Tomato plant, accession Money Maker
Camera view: tilt-top (135 deg); turntable rotation: 60 degrees
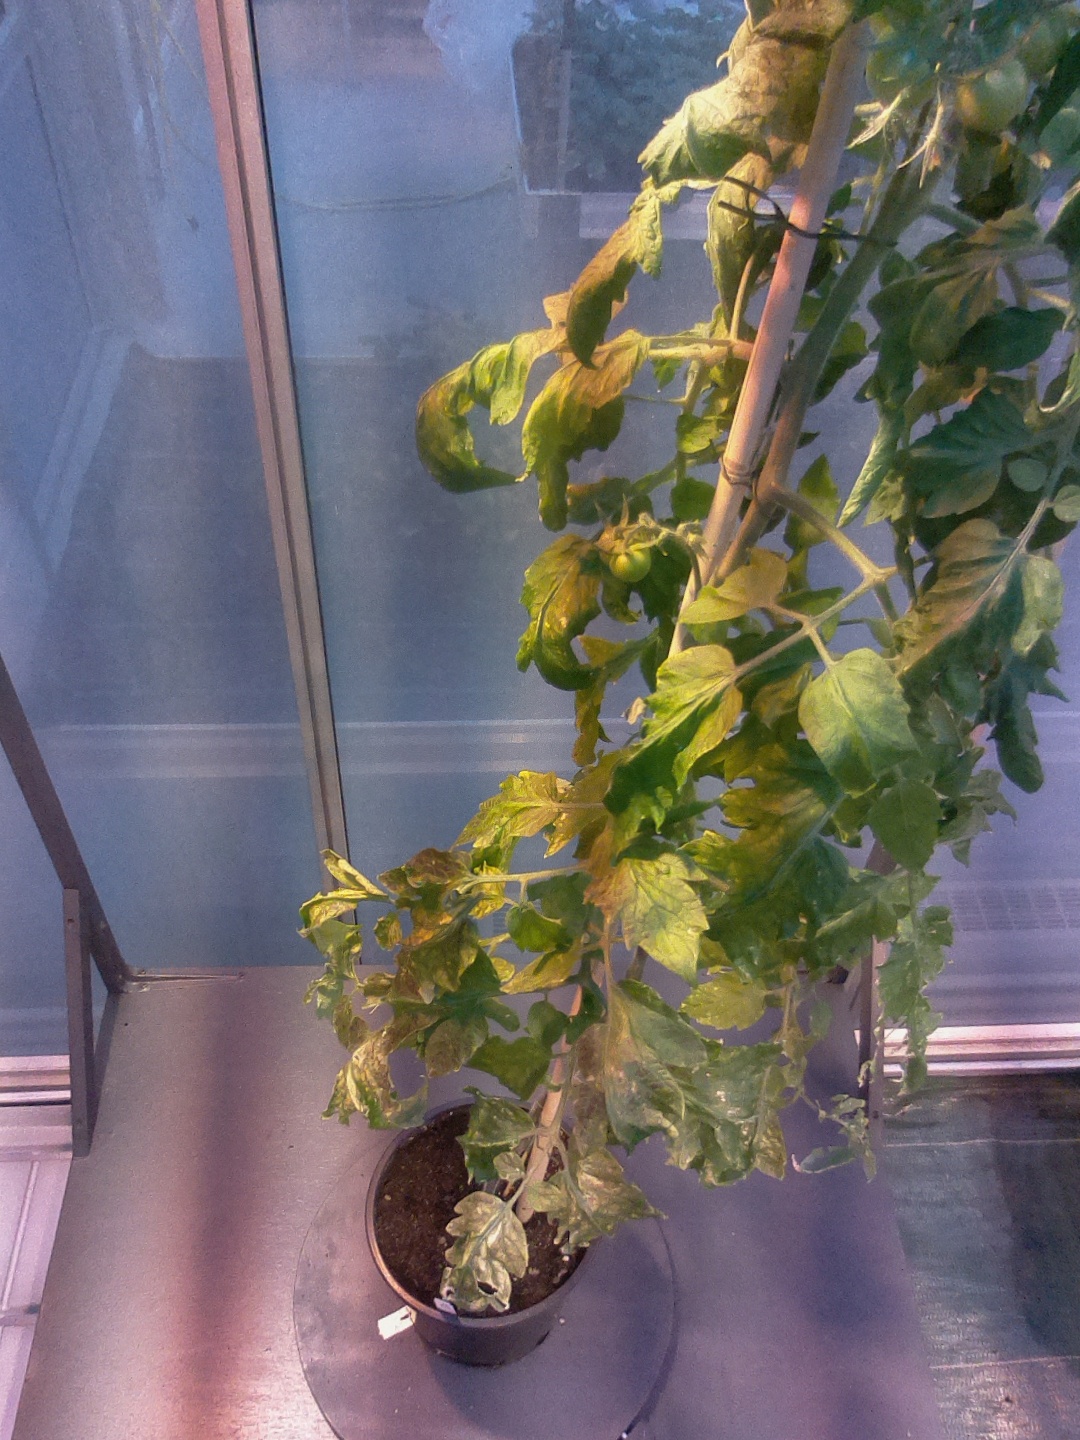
BBCH growth stage 72: 20%-30% of final fruit size